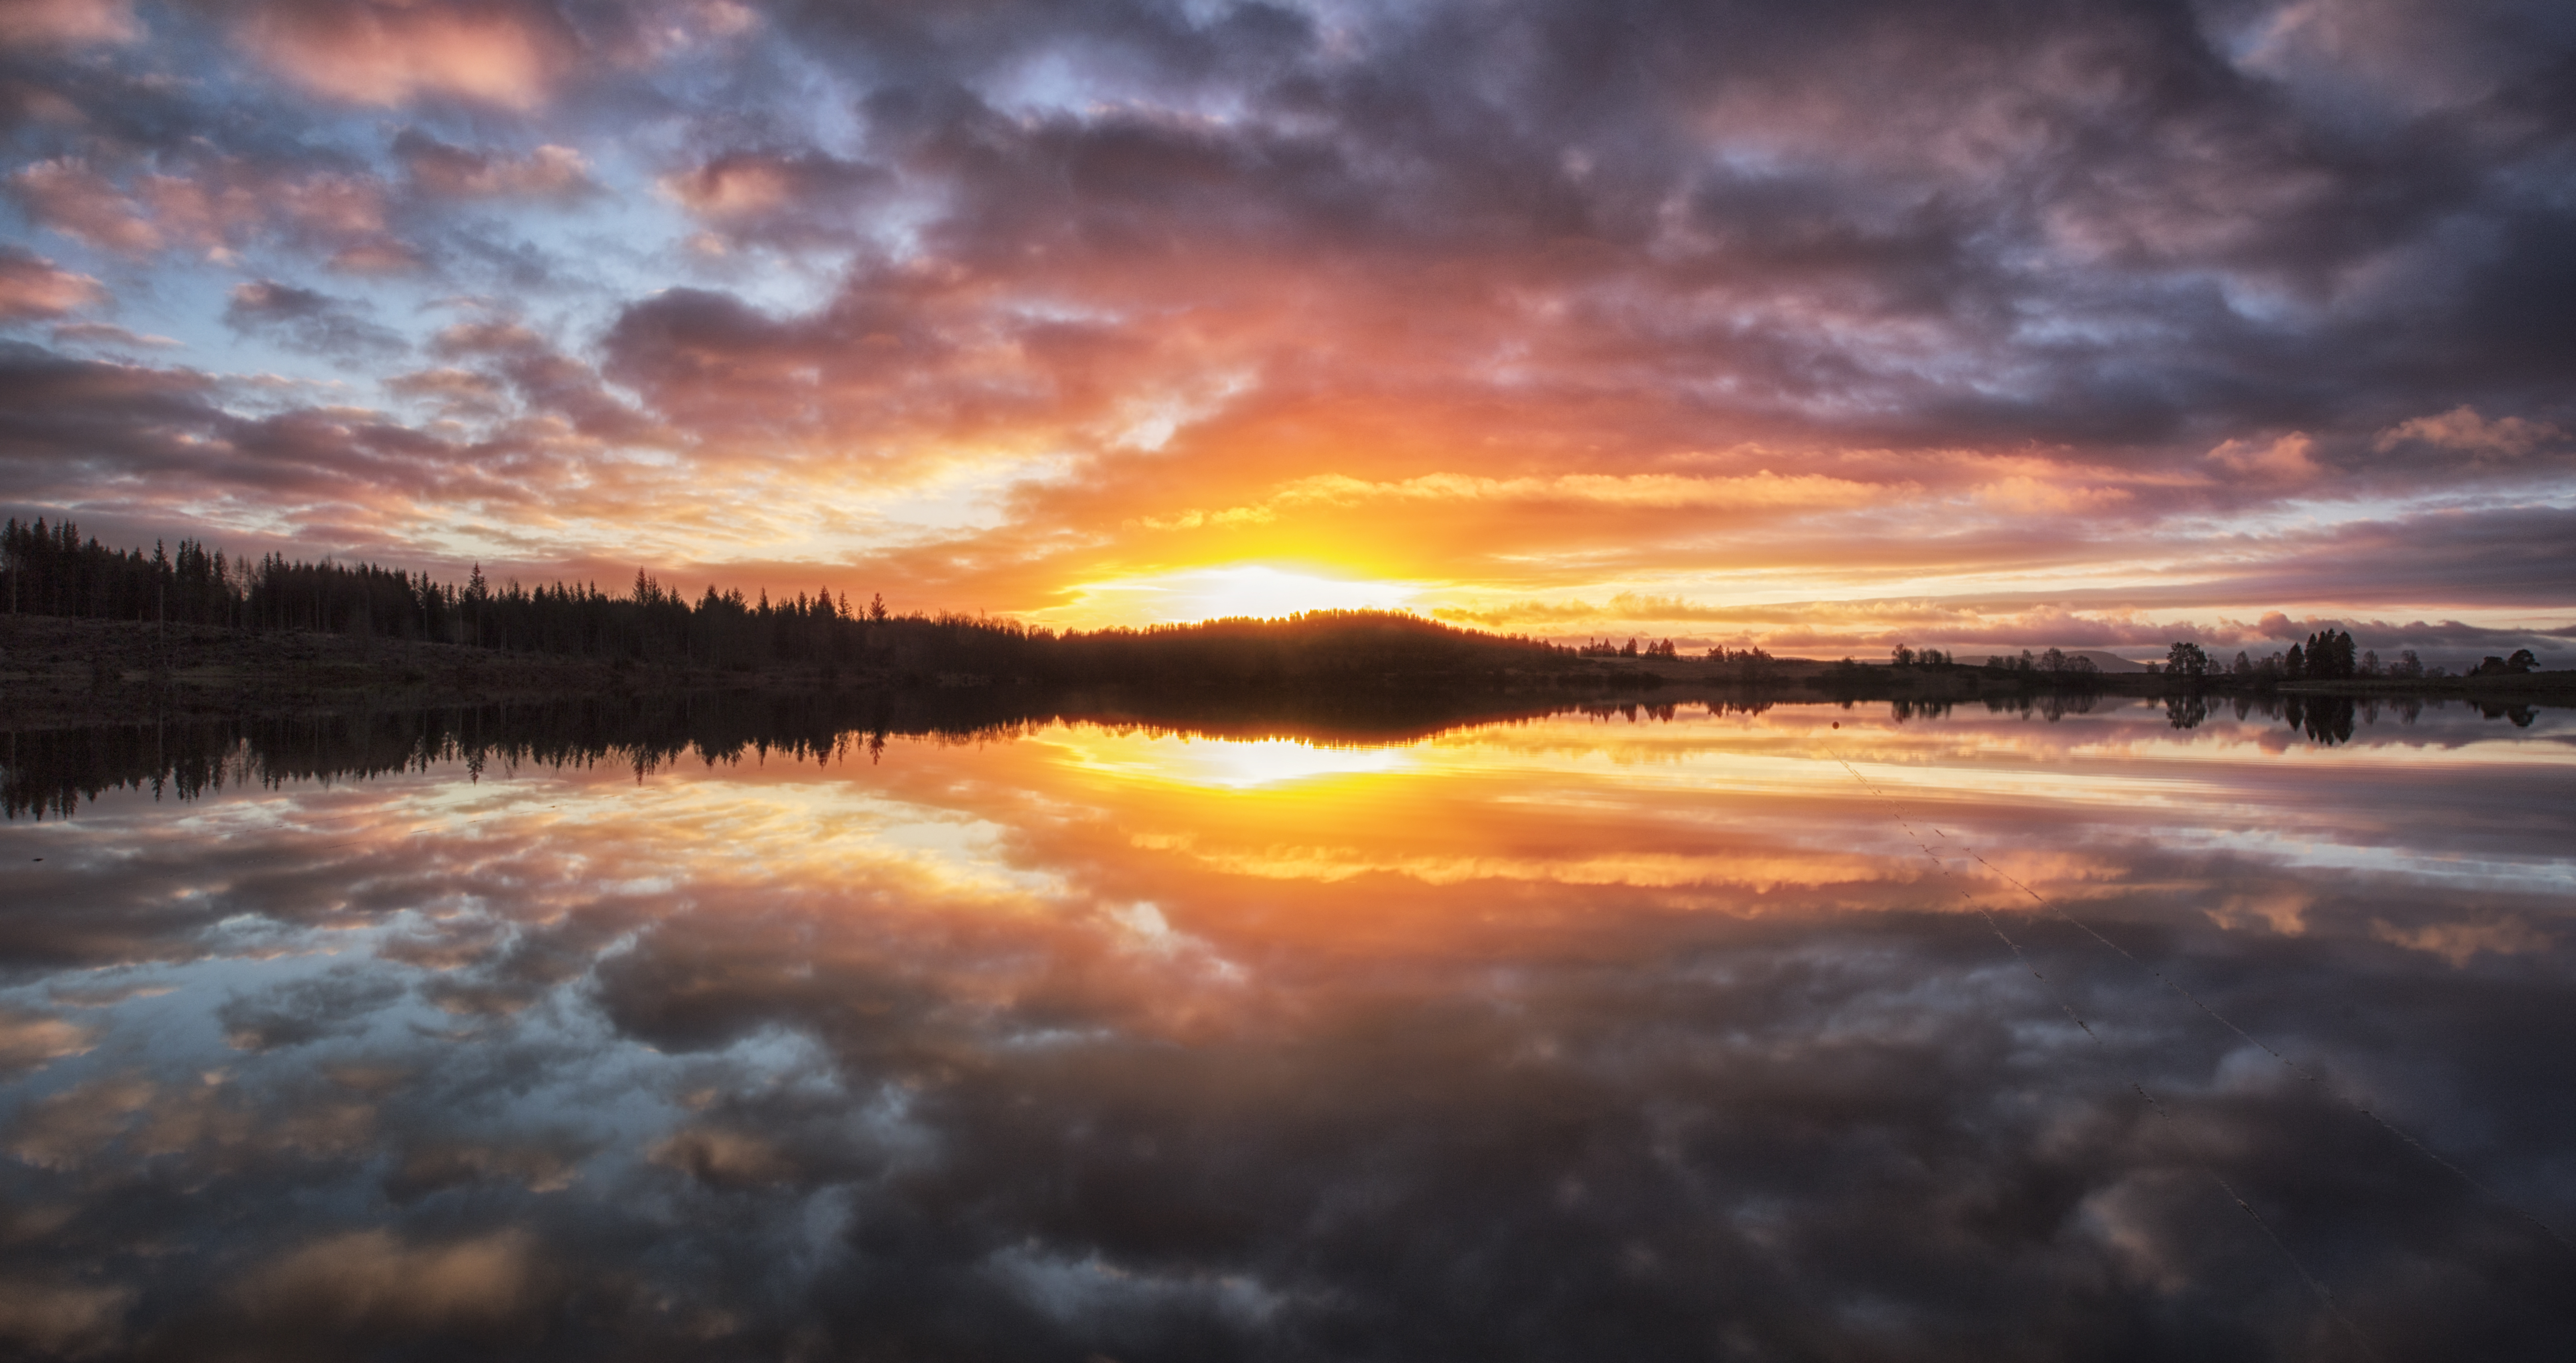
sea, horizon, cloud, sky, sunrise, sunset, sunlight, morning, dawn, atmosphere, dusk, evening, reflection, peaceful, calm, reflections, scotland, trossachs, lochrusky, rusky, mirrorimage, afterglow, red sky at morning